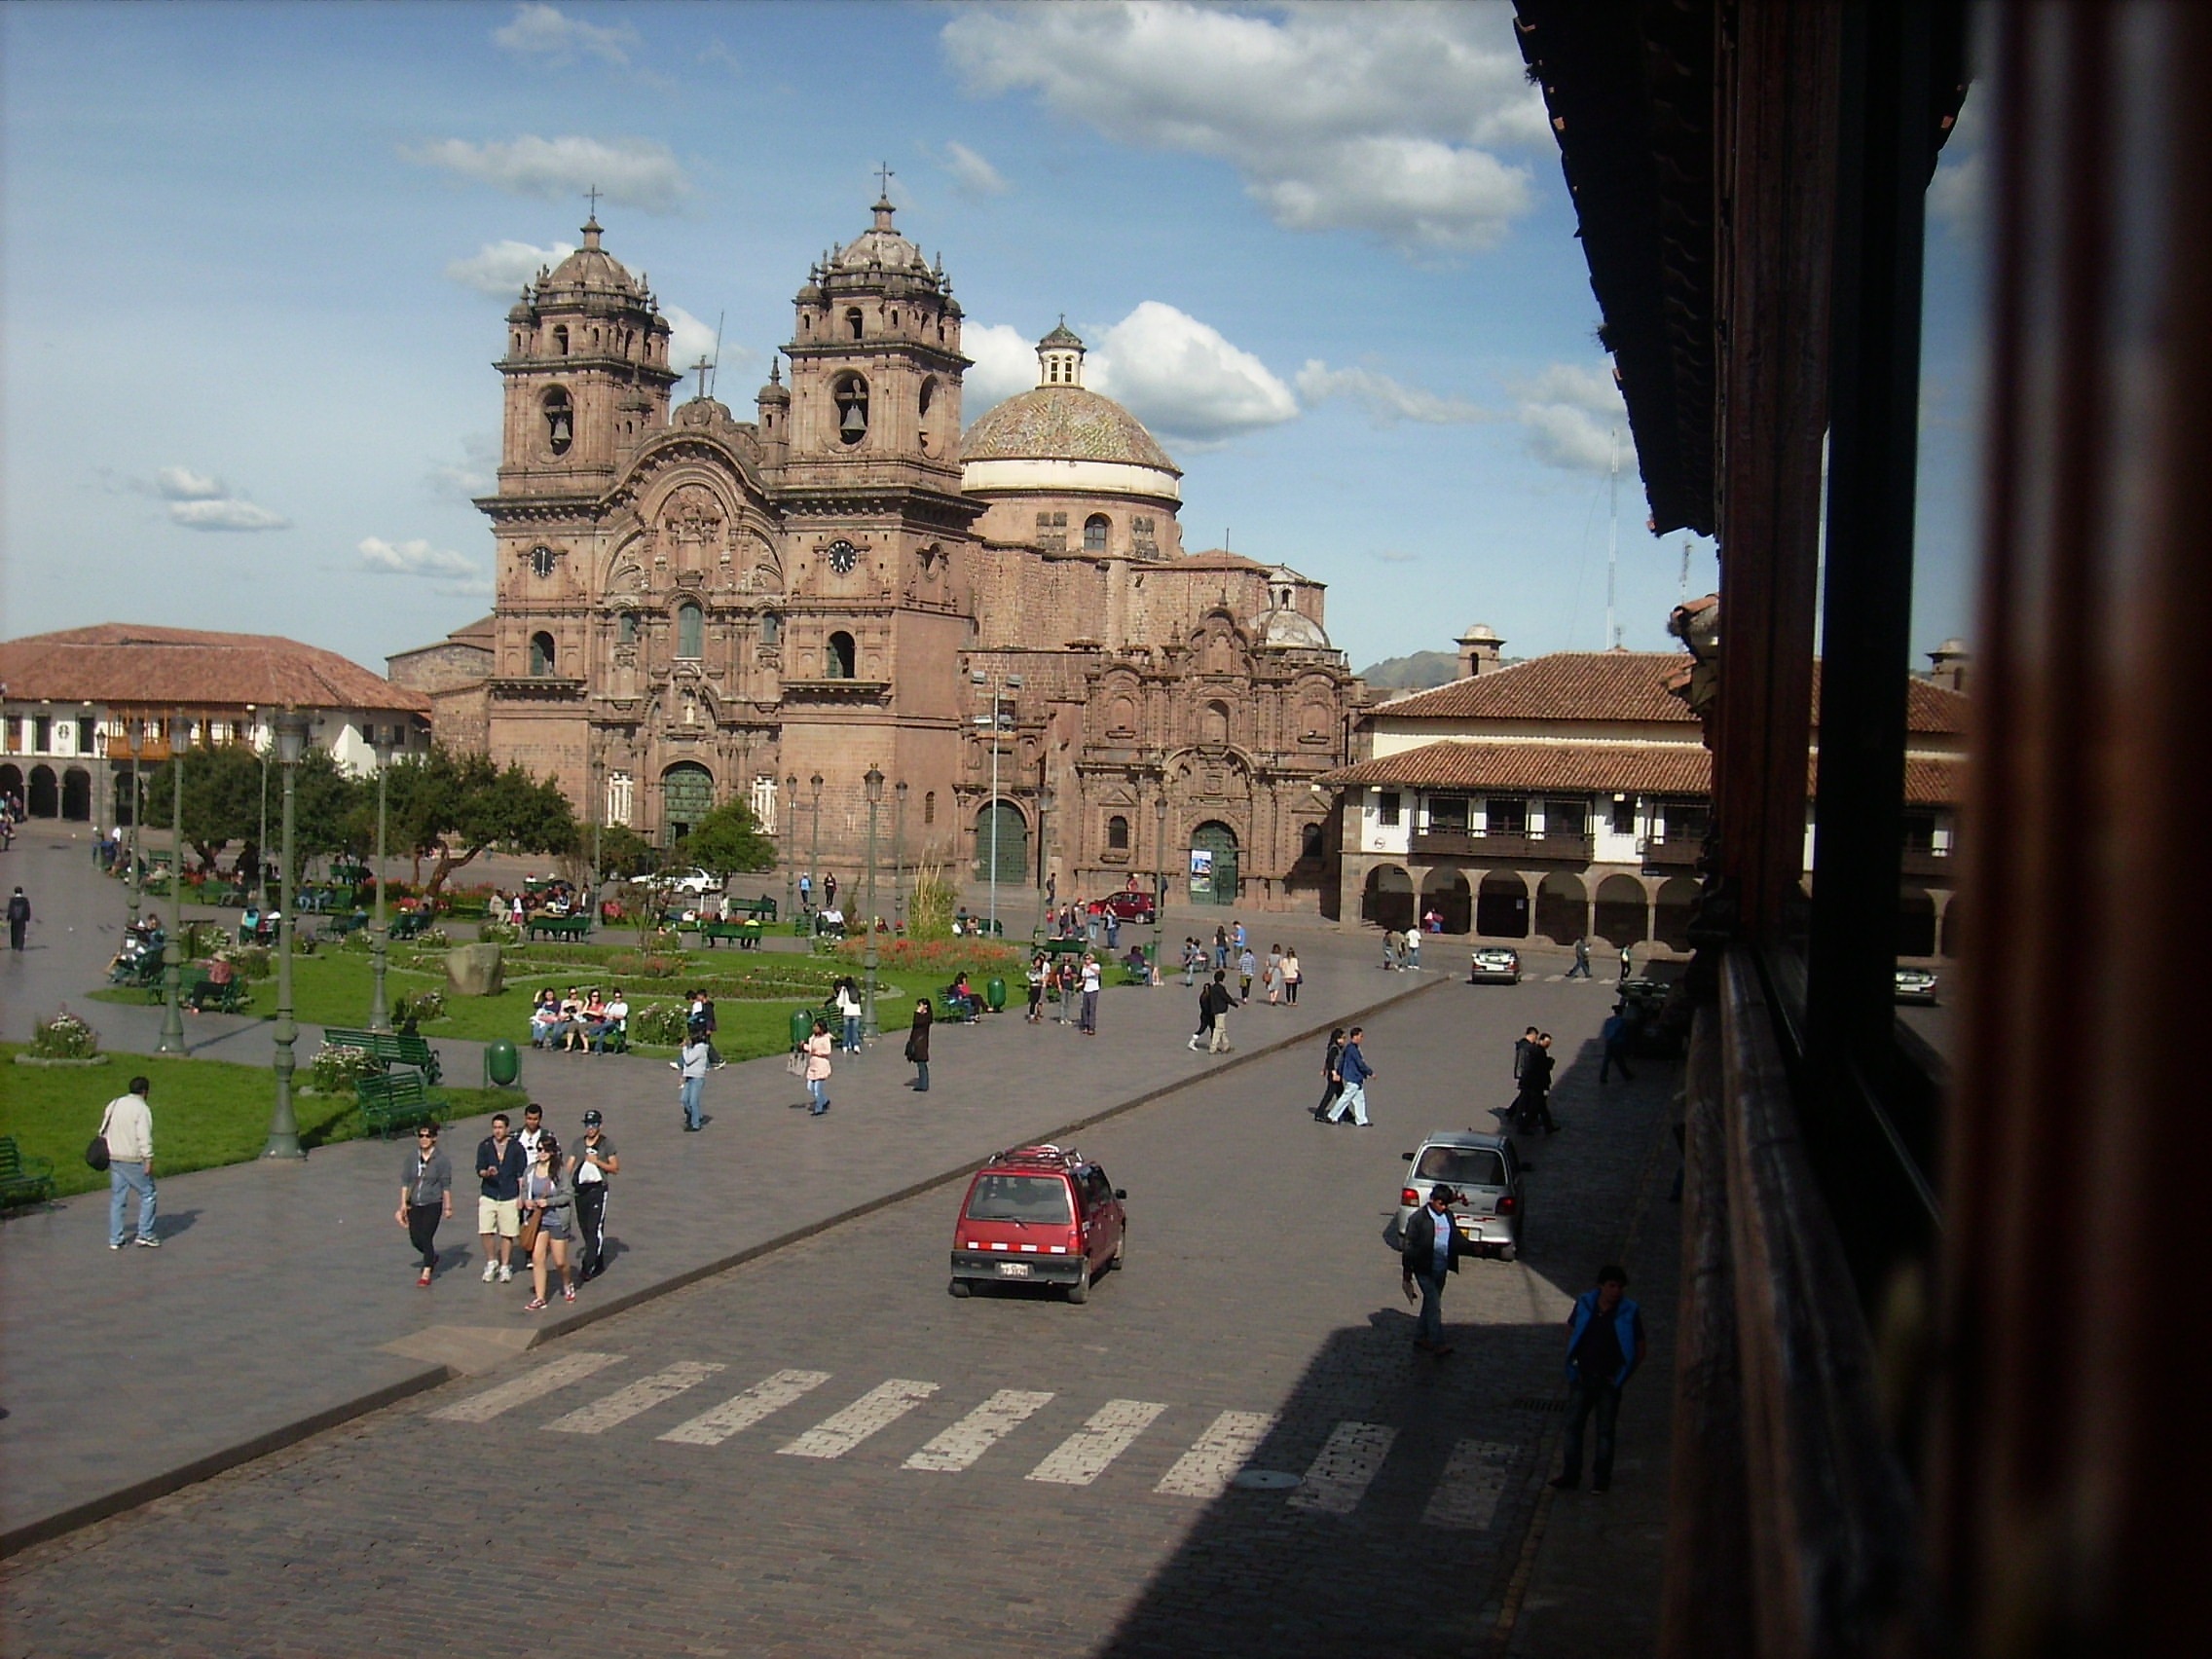
street, town, city, cityscape, travel, plaza, landmark, church, cathedral, tourism, place of worship, peru, temple, town square, cusco, ancient history, human settlement, plaza de armas